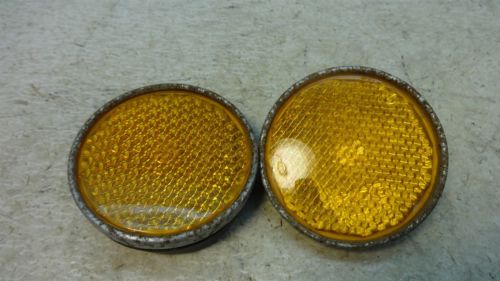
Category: toaster